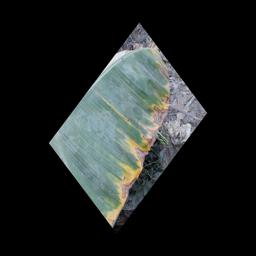
Label: POTASSIUM DEFICIENCY